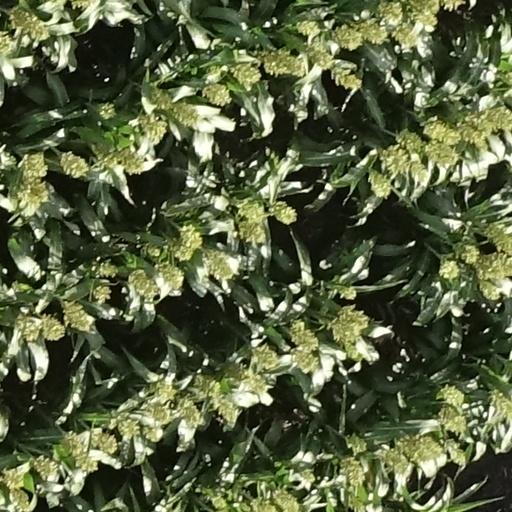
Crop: sorghum